Censorship in the United States

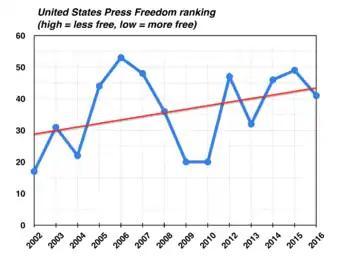
Press Freedom Ranking of the United States

Press censorship issues arose again during the administration of President George W. Bush during the 2003 invasion of Iraq. Journalists who were embedded within the armed forces had to accept certain terms and restrictions on what they were reporting and additionally were required to make their reports available to media operations staff prior to publication. This process was put in place to avoid compromising security or endangering troops by revealing exact locations.